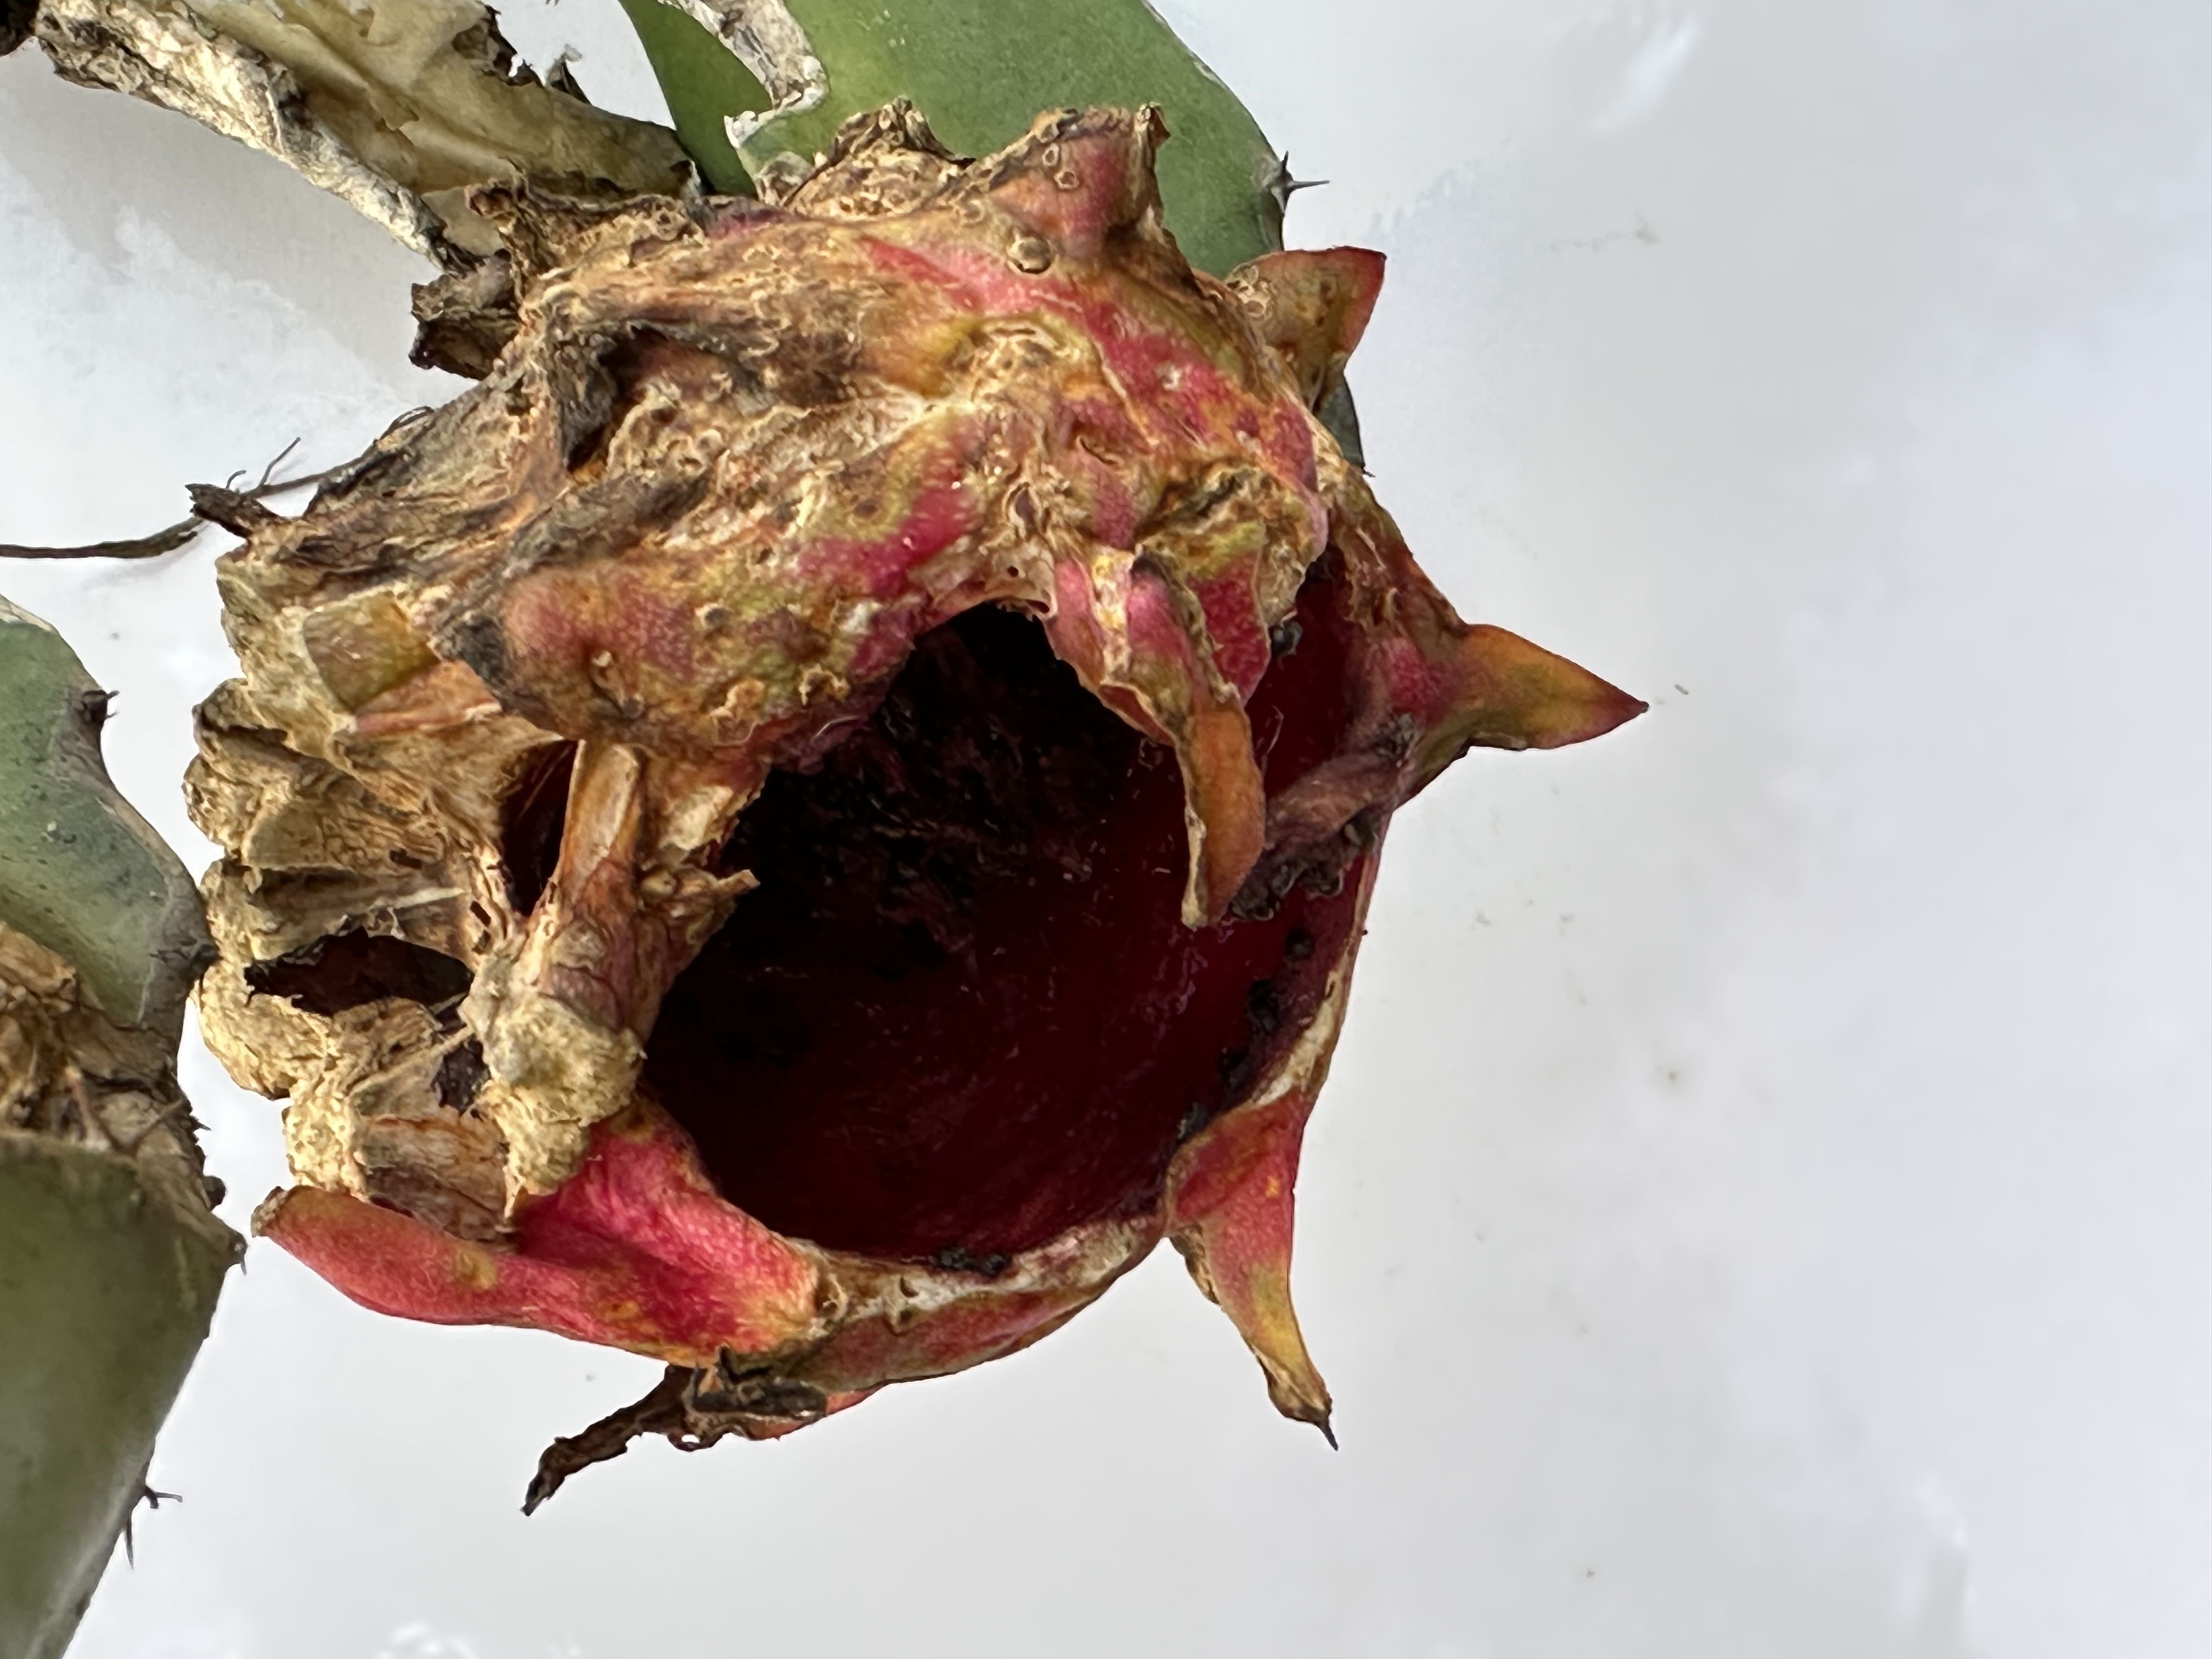
Label: Bad fruit